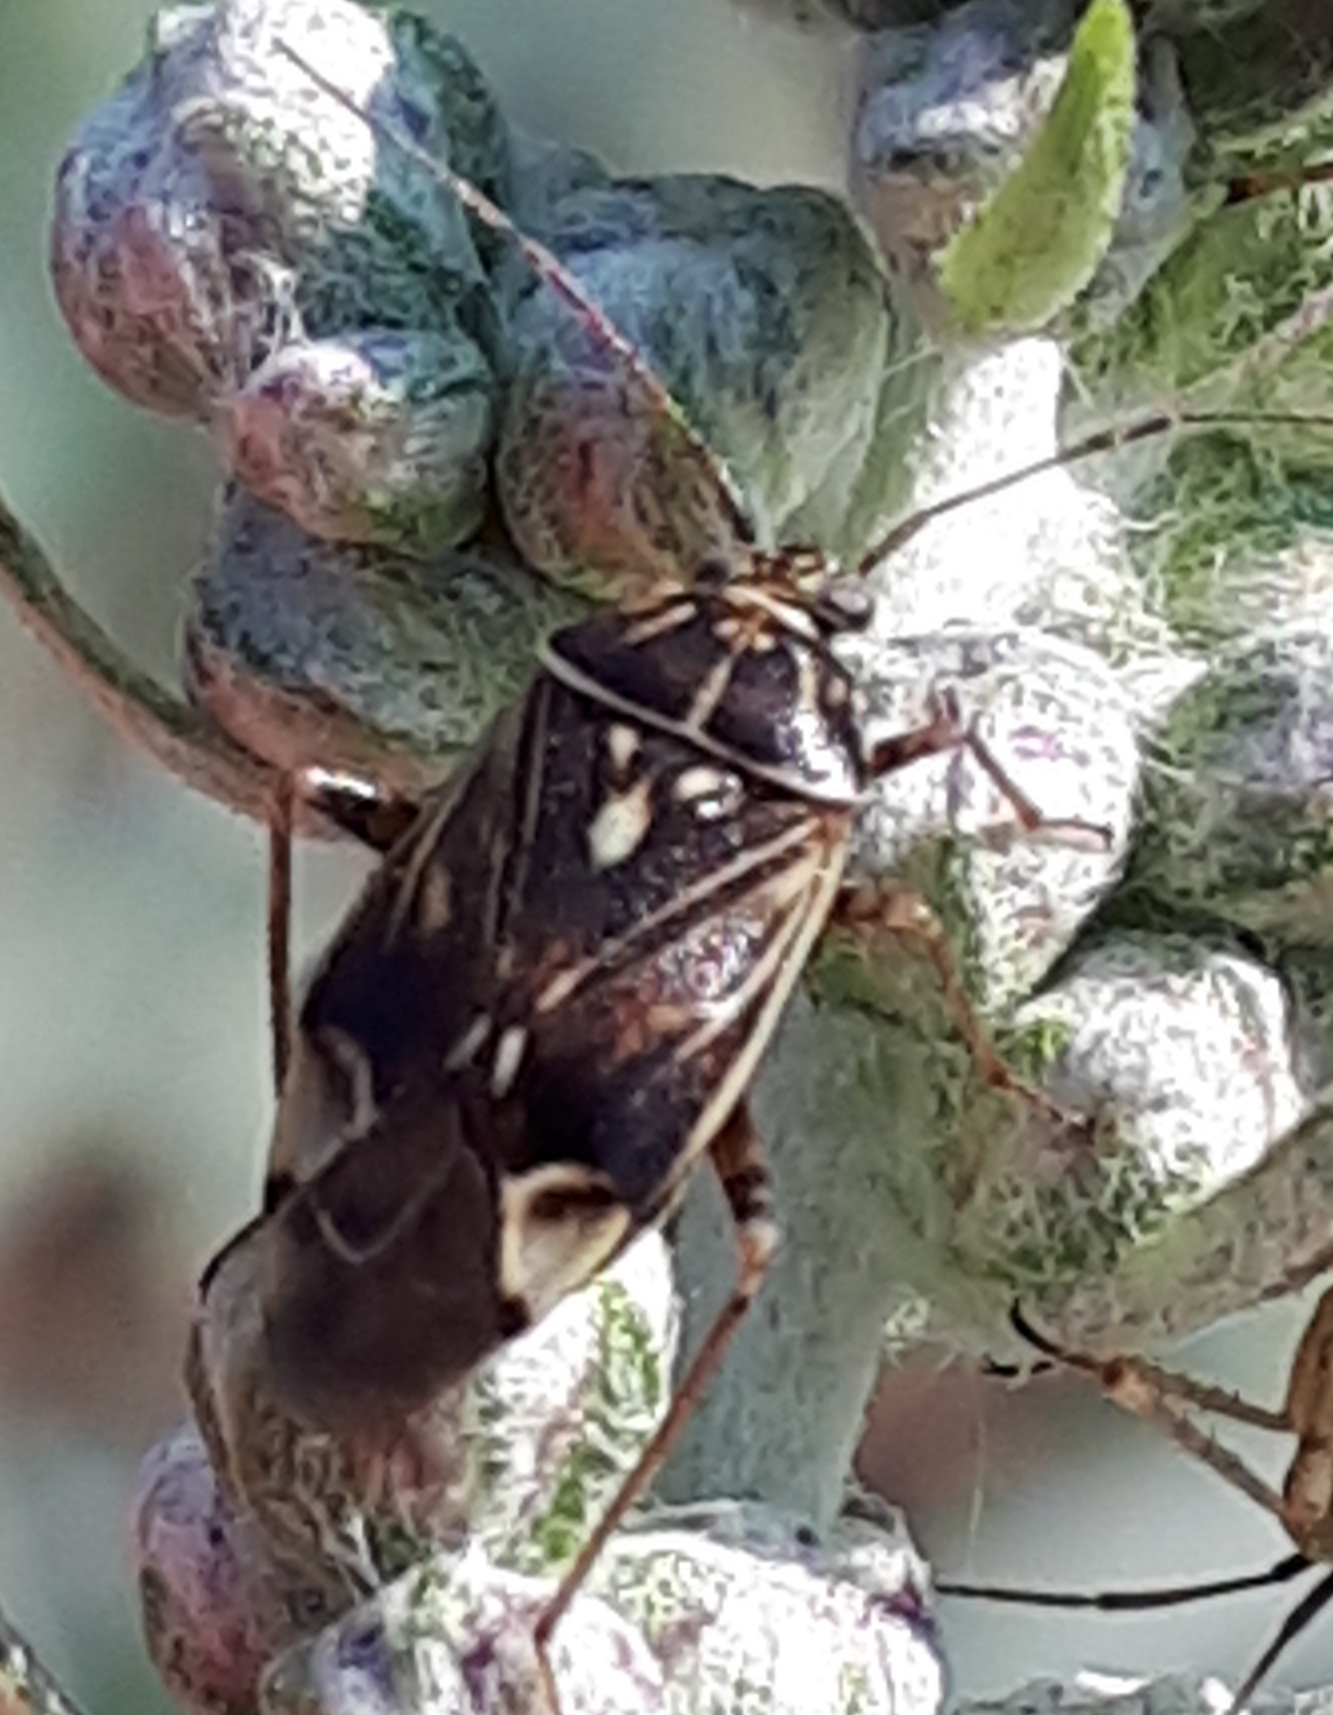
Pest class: lygus_bug